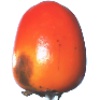
Label: Kaki 1